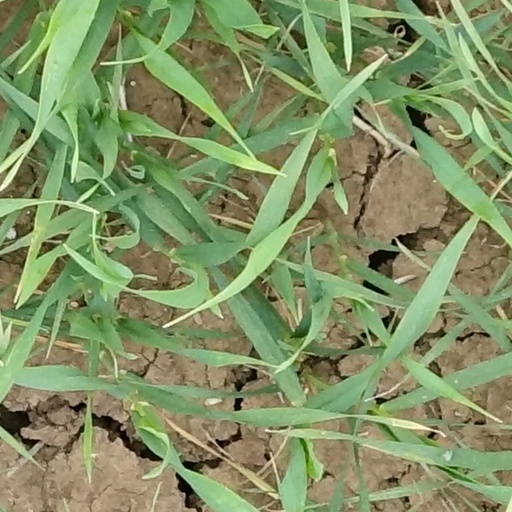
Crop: wheat